Asterix in Britain (film)

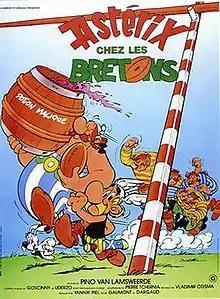
French theatrical release poster

Asterix in Britain is a French animated film, directed by Pino van Lamsweerde (in his directorial debut), written by Pierre Tchernia, produced by Dargaud Films and Les Productions René Goscinny, and released in December 1986. The film is the fifth adaptation of a story from the "Asterix" comic series, and is based upon the plot from the graphic novel of the same name by René Goscinny and Albert Uderzo. The film's plot focuses on Asterix and Obelix transporting a barrel of Magic Potion to a rebel village of Britons, as they attempt to hold out against the Romans. The original French release starred Roger Carel and Pierre Tornade in the lead roles, while the English release starred Jack Beaber and Billy Kearns.